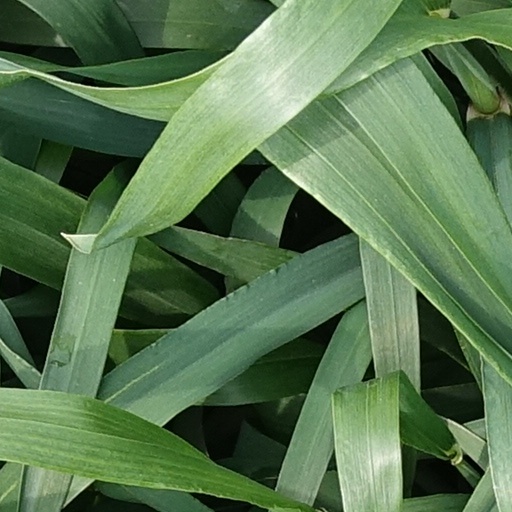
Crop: wheat